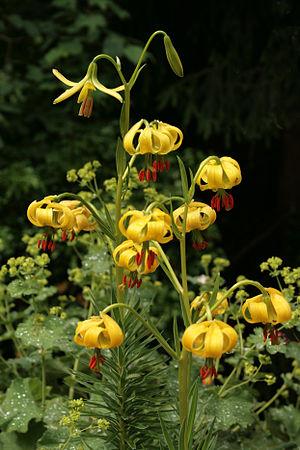
Le Lis des Pyrénées est une plante herbacée pluriannuelle de la famille des Liliaceae, du genre Lilium. Ce lis est endémique du massif des Pyrénées. On le rencontre également en station isolée dans la Montagne Noire.